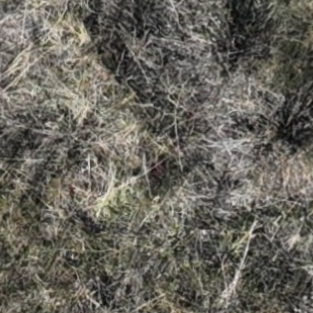
Month: october
Dye color: red
Dye concentration: low